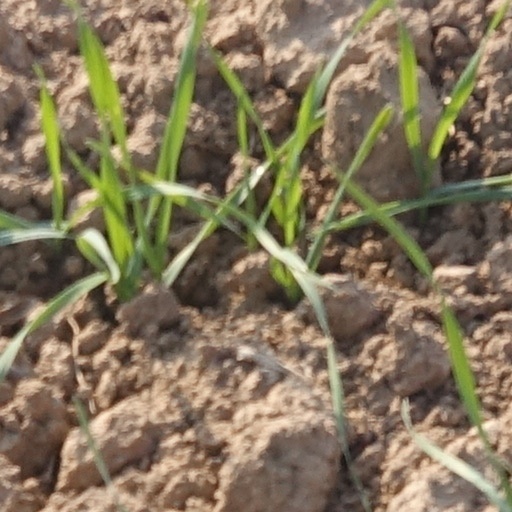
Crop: wheat